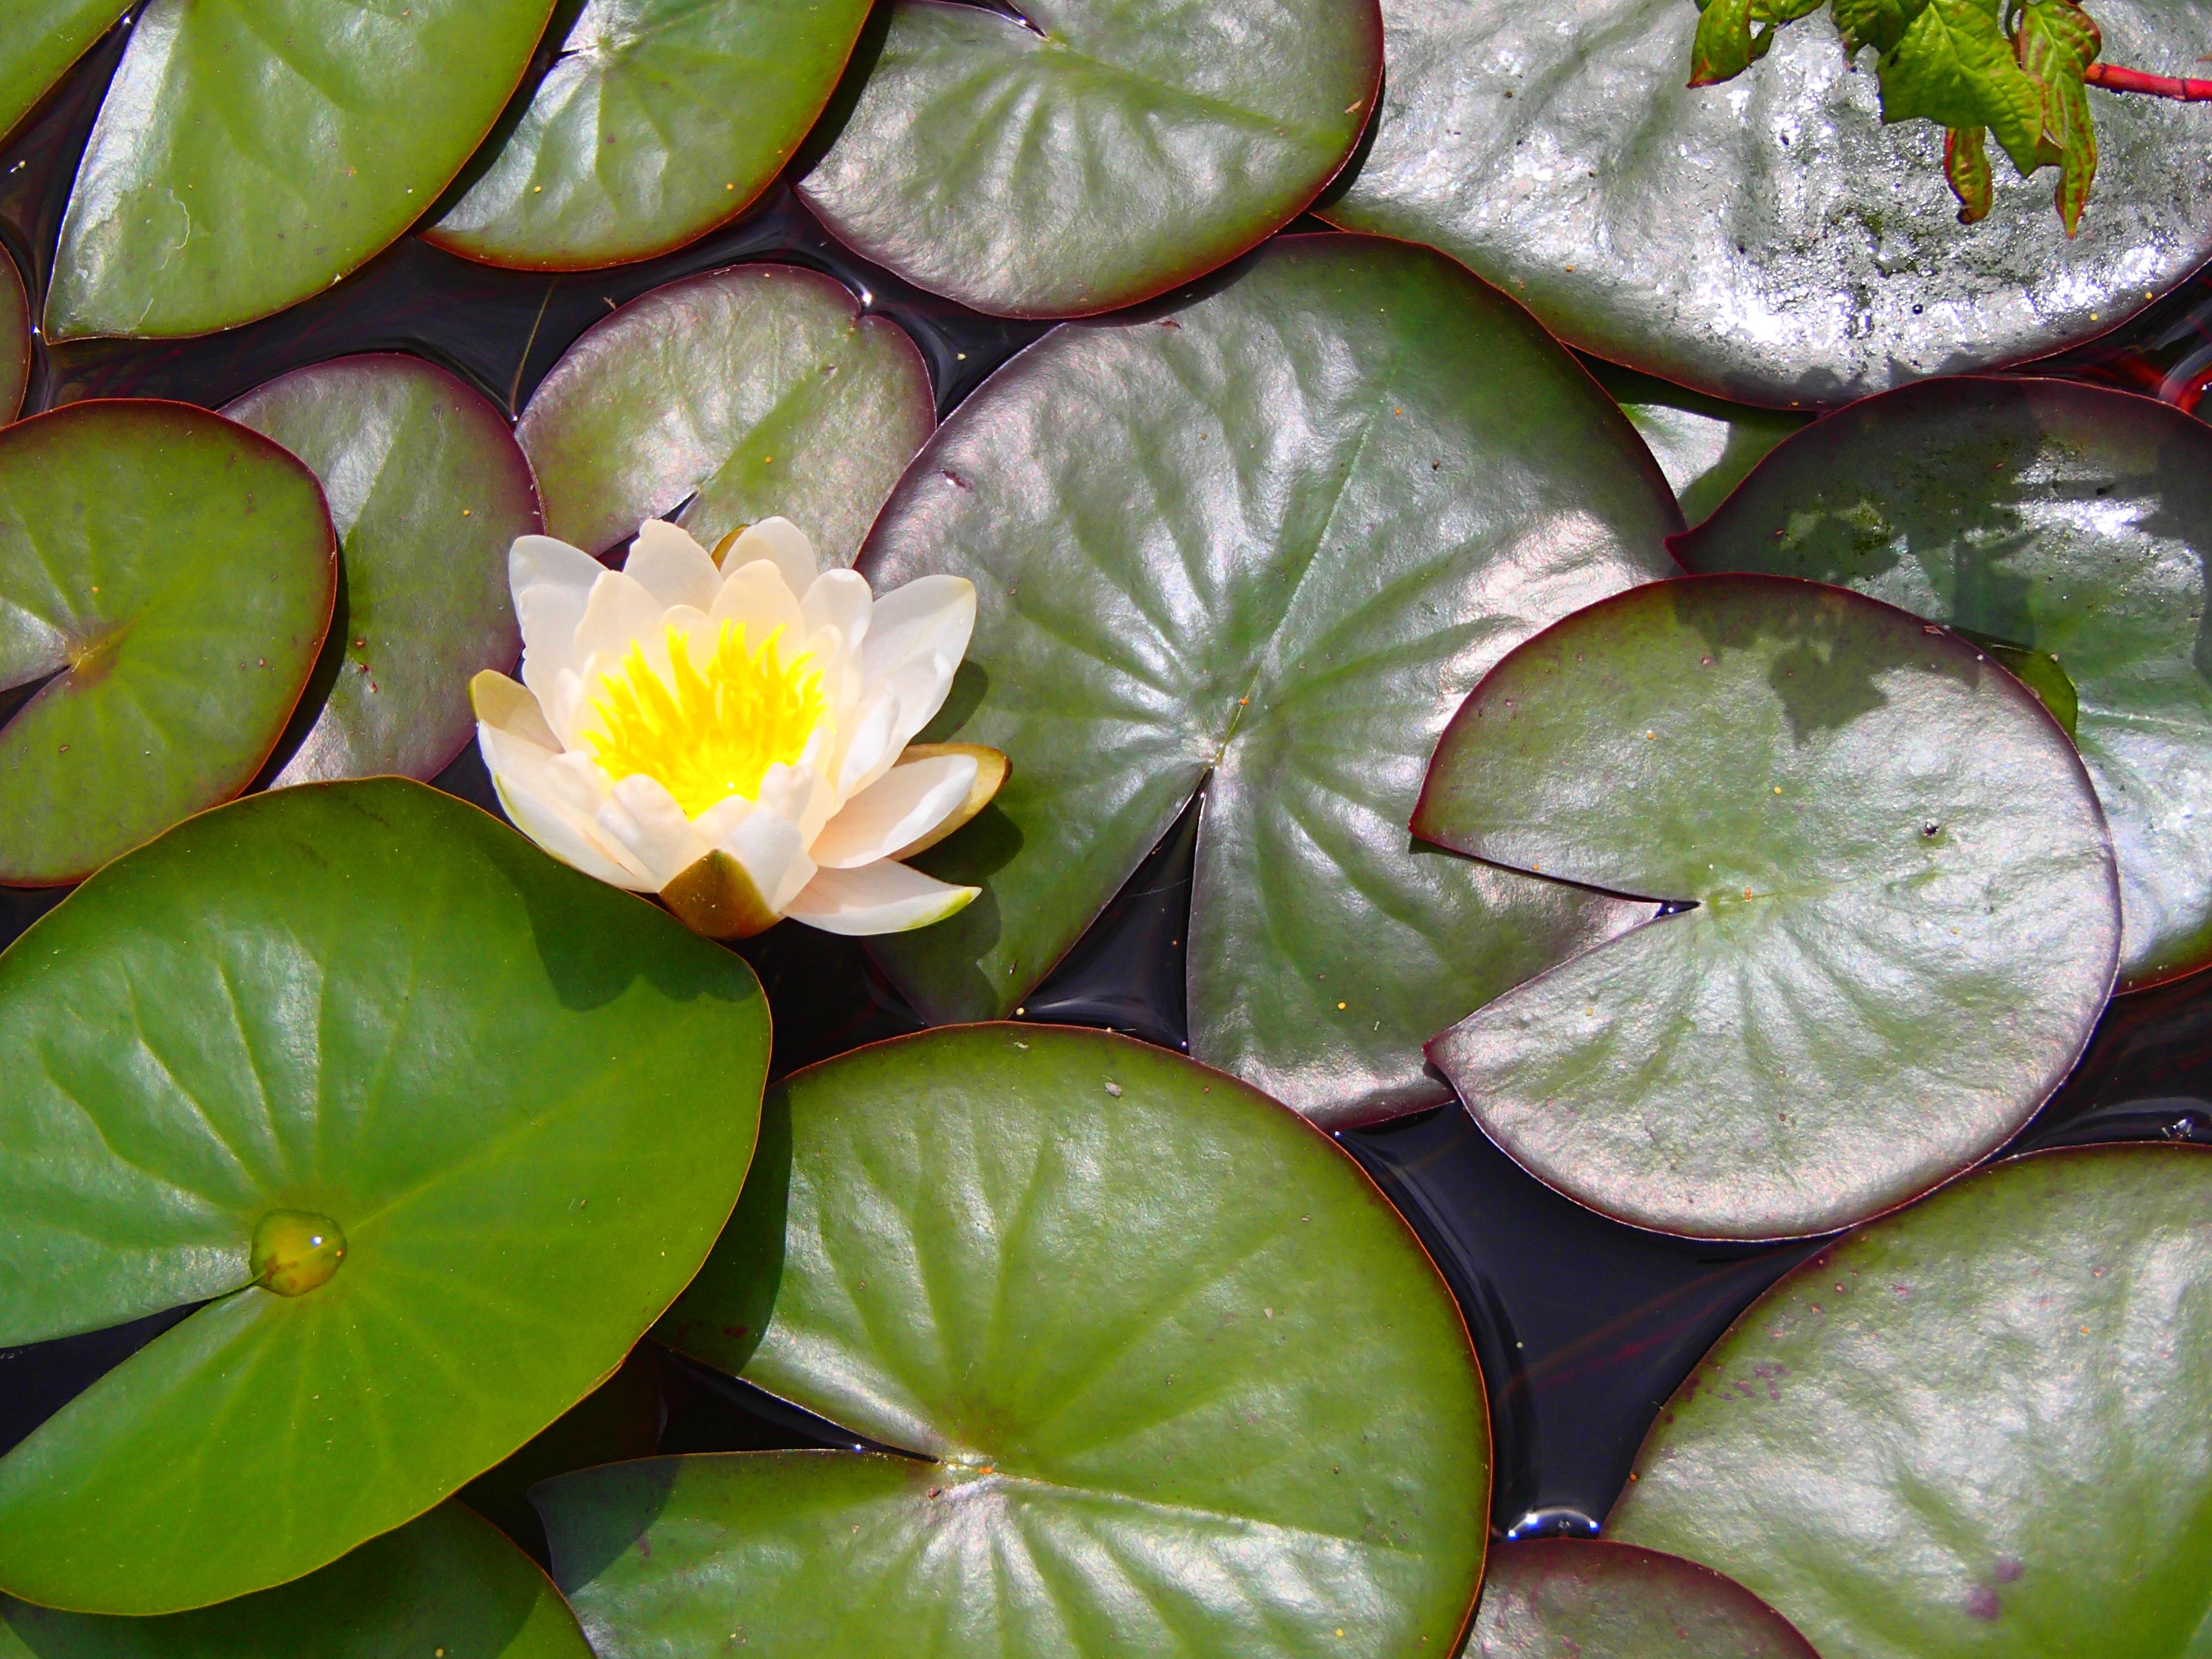
nature, plant, leaf, flower, petal, food, green, produce, botany, garden, flora, macro photography, flowering plant, annual plant, land plant